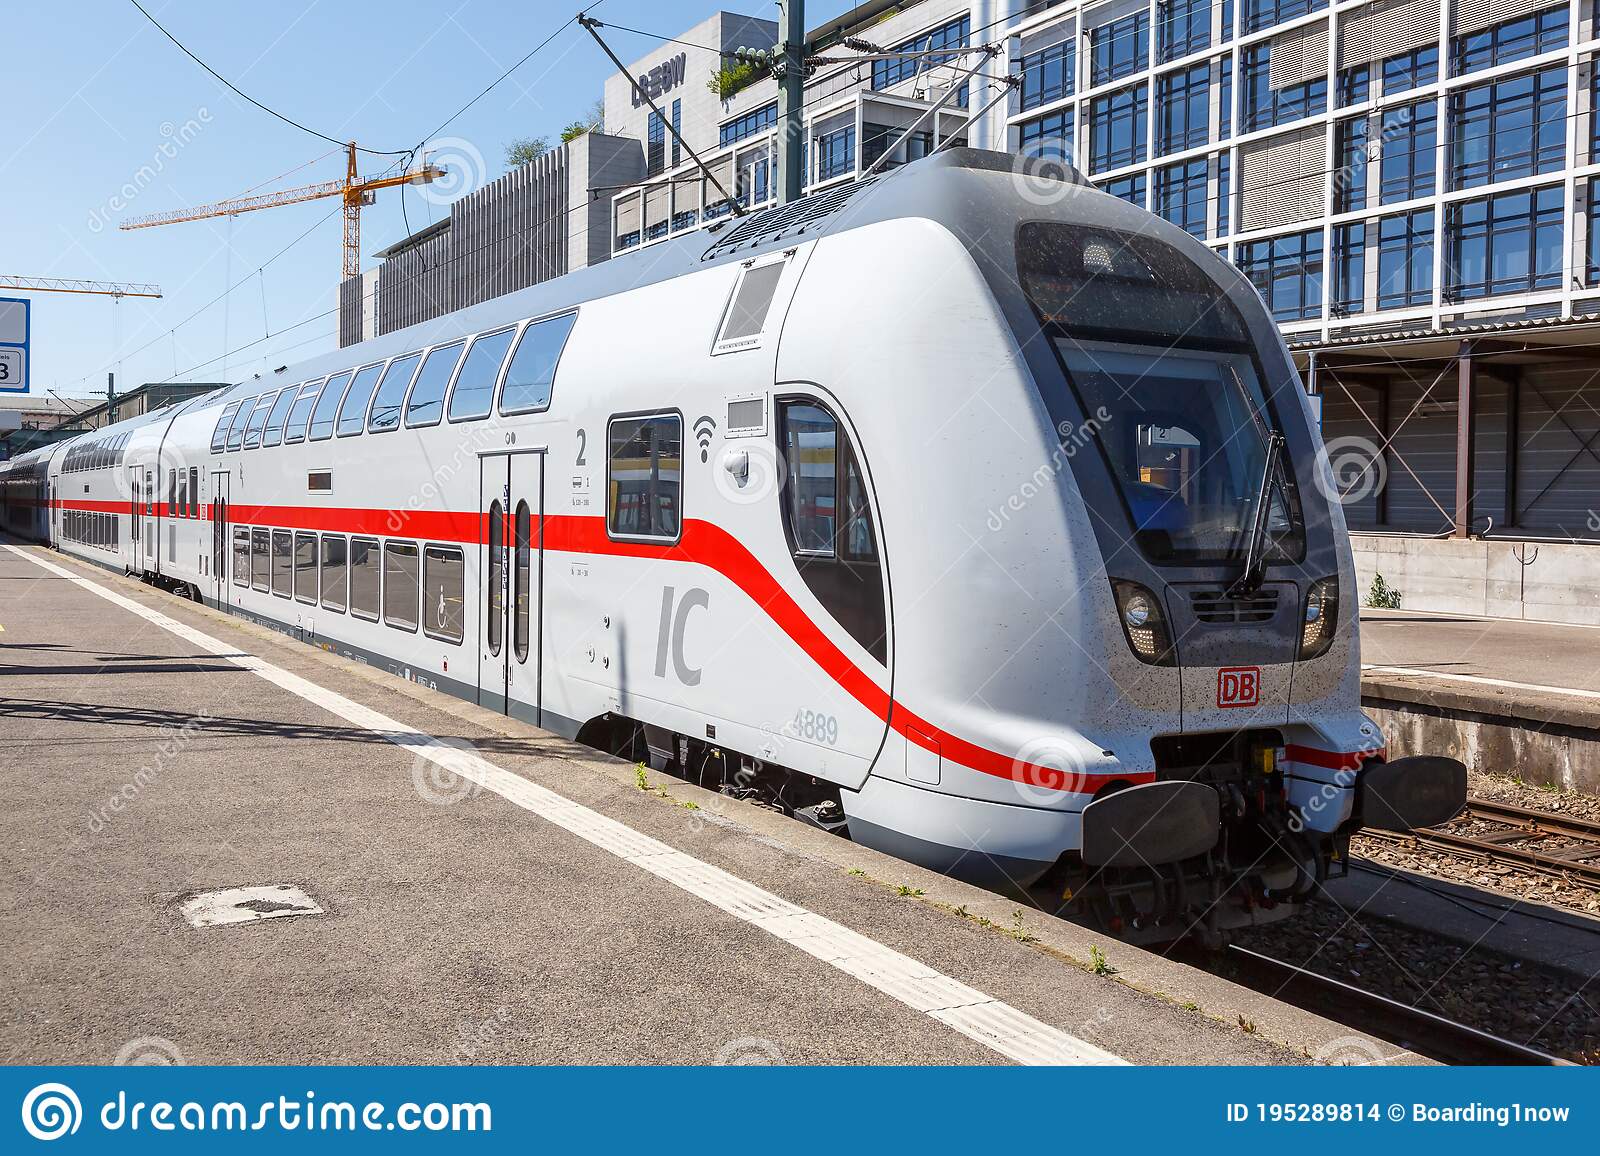
Vehicle type: Trains